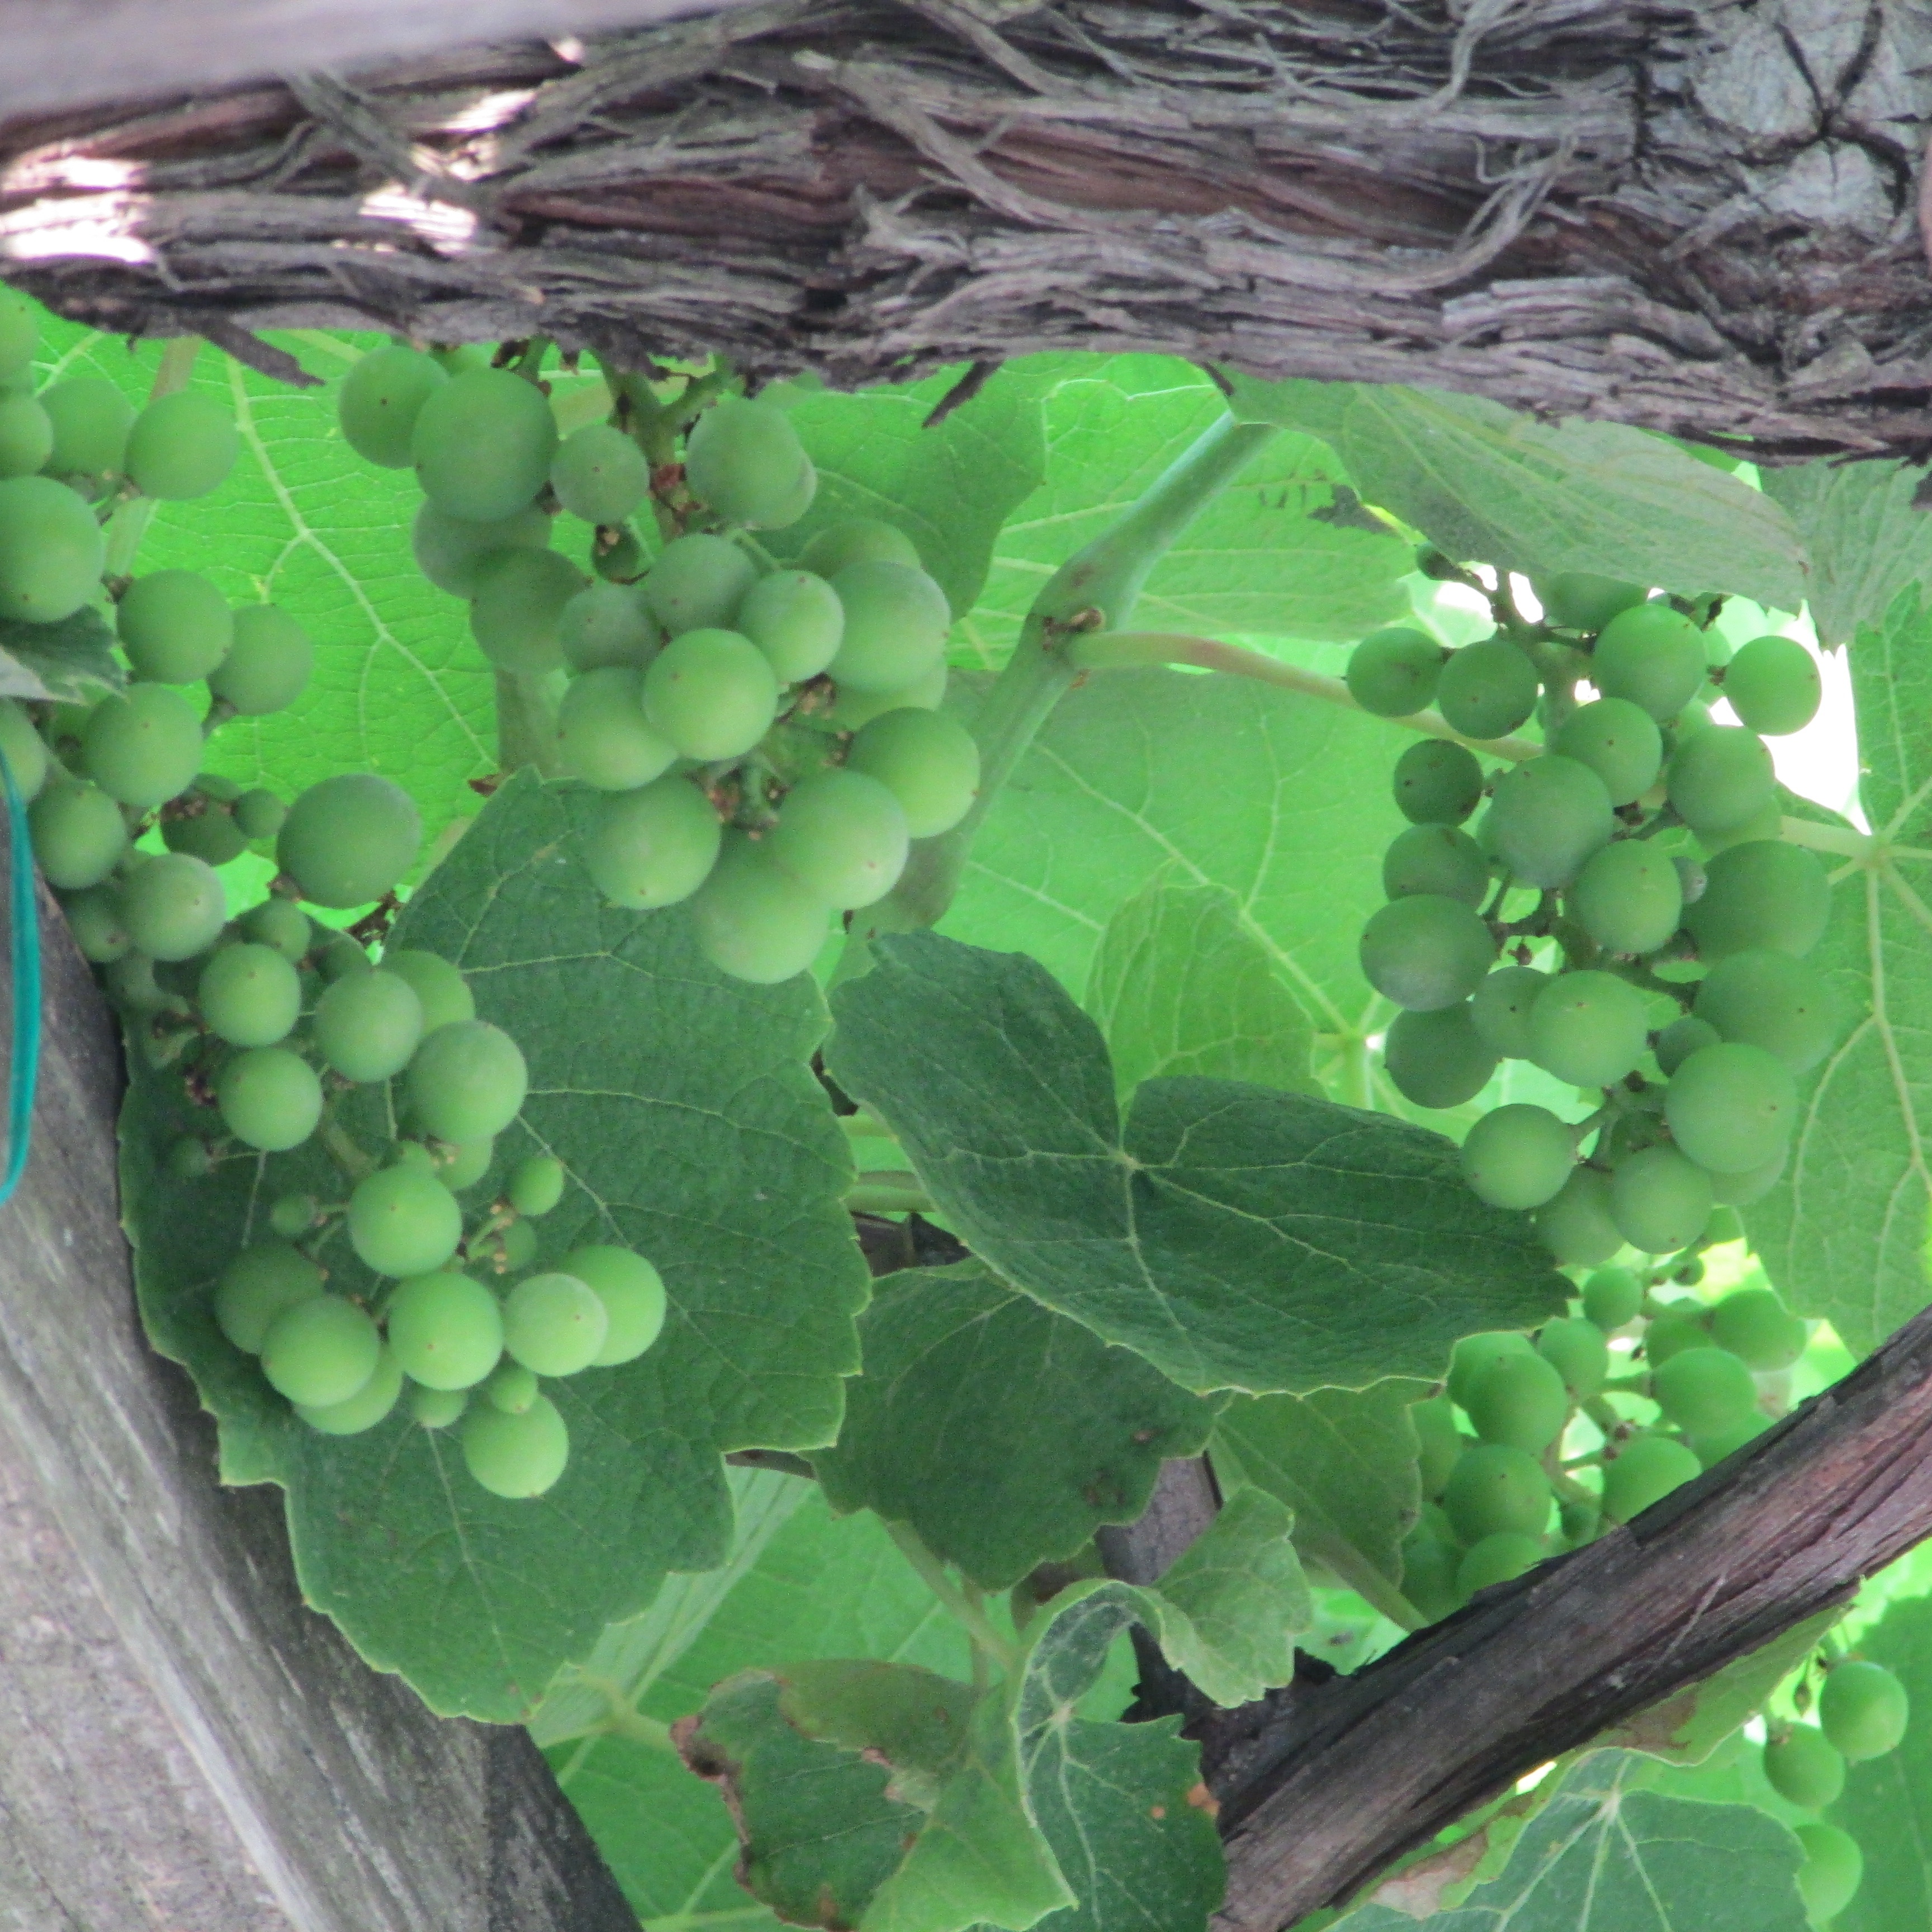
plant, fruit, leaf, flower, food, green, herb, produce, flora, flowering plant, annual plant, land plant